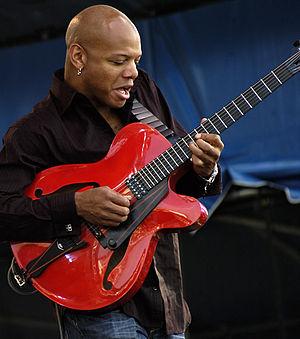
Mark Whitfield est un guitariste de jazz américain né le 6 octobre 1966 à Lindenhurst, dans l'État de New York. Inspiré par le style de George Benson et de Wes Montgomery, son style évolue entre le jazz pur et une musique plus marquée par le R&B. Bassiste à l'origine, il a commencé à apprendre la guitare à l'âge de 15 ans. En 1987, il est diplômé de la prestigieuse Berklee. Whitfield déménage provisoirement à Brooklyn et se produit dans plusieurs sessions de jazz. George Benson en personne va lui suggérer de travailler avec Jack McDuff et cette association sera fondamentale pour le guitariste. Depuis, il enregistre des disques pour de grands labels comme Warner Bros. Records ou Verve Records et accompagne